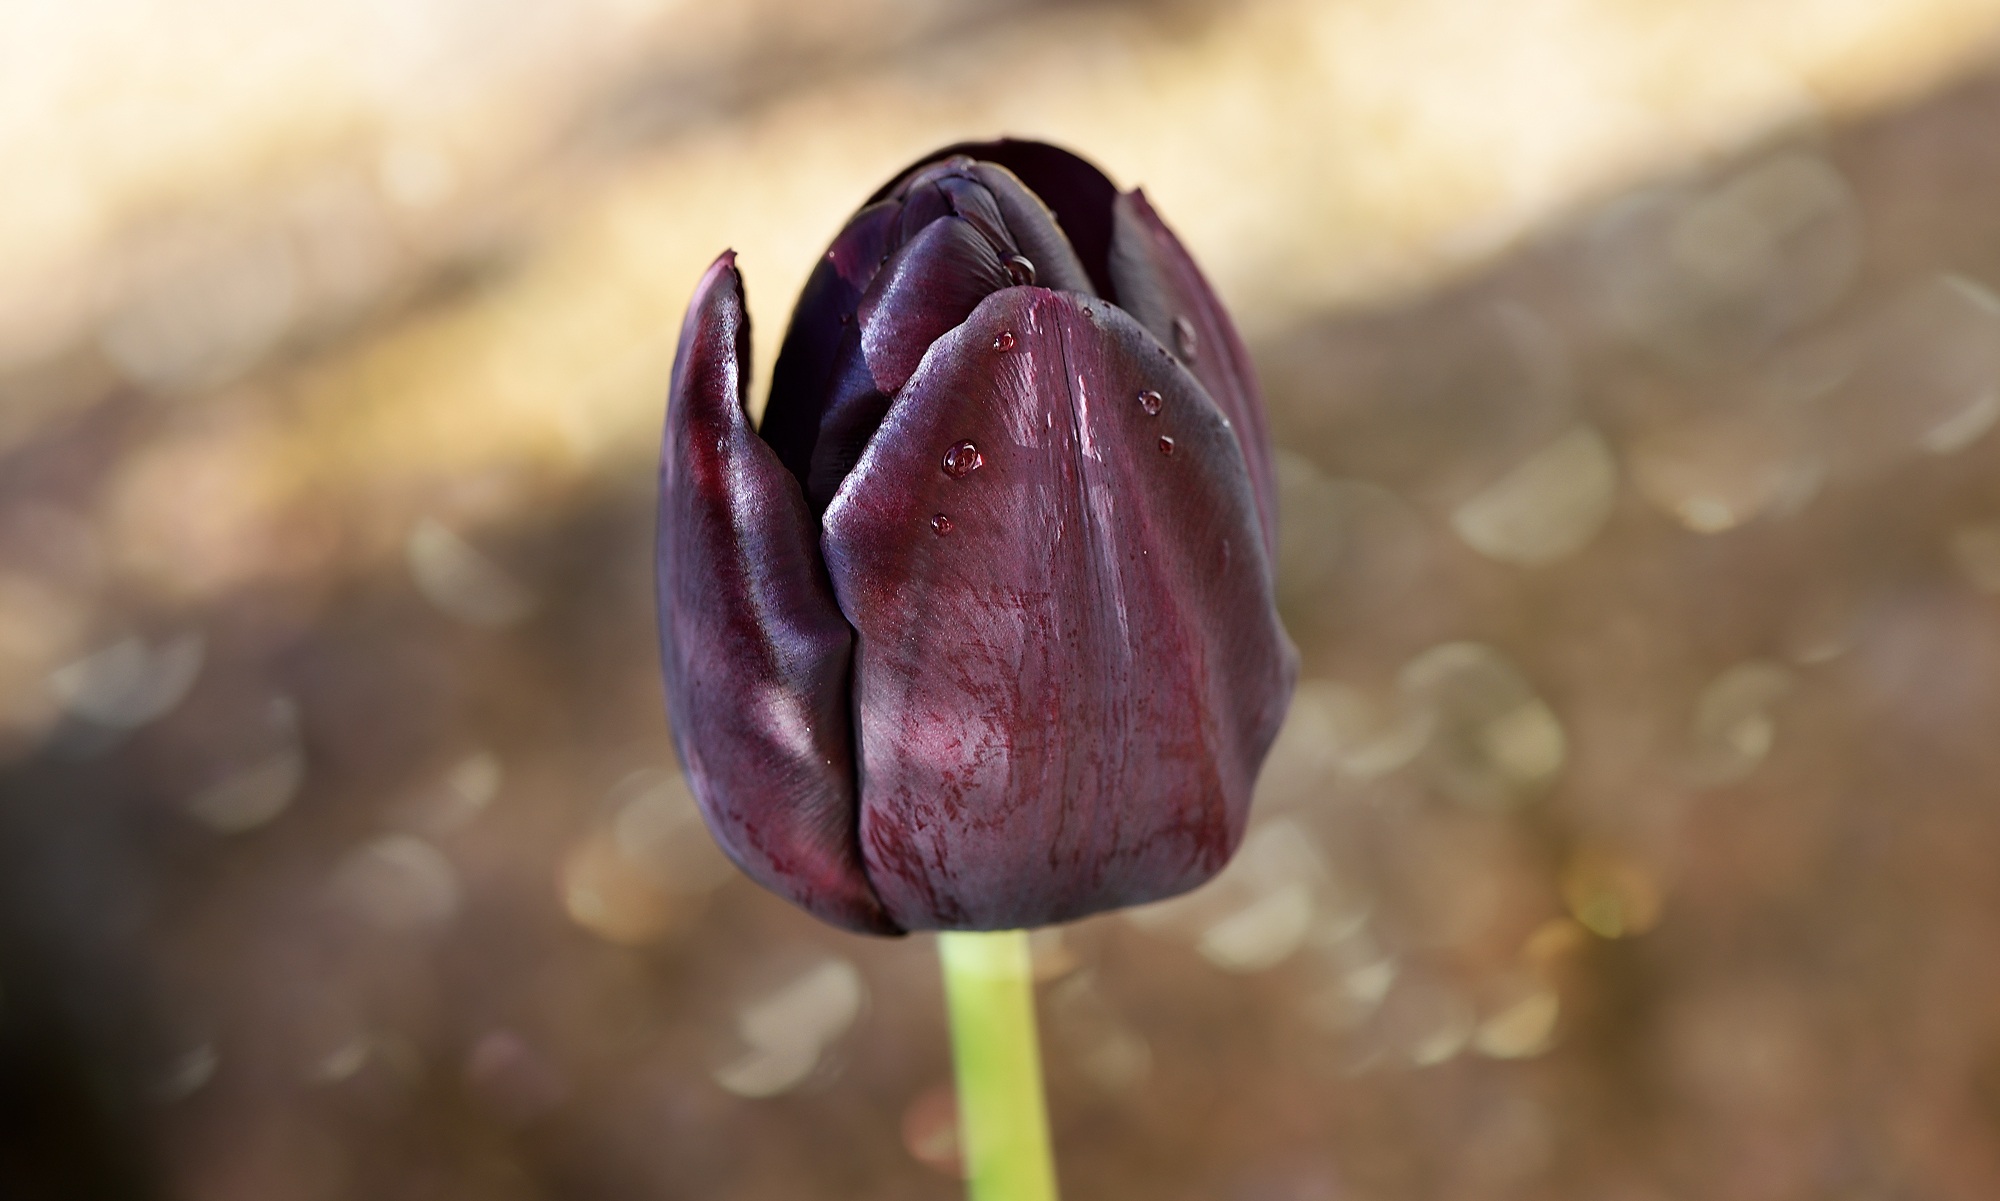
blossom, plant, photography, flower, purple, petal, bloom, tulip, botany, close, flora, close up, organ, bud, spring flower, macro photography, flowering plant, schnittblume, lily family, plant stem, land plant